Matthew Wade

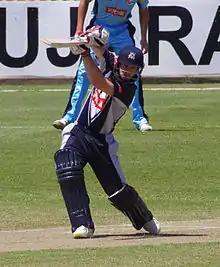
Wade batting for Victoria in 2011.

Wade played one List A match for the Tasmania Tigers in the 2006–07 Ford Ranger One Day Cup season, his only match for Tasmania in any form of the game in his first spell with the state side. His opportunities to be selected as a wicketkeeper in his home state were minimal due to the presence of Tim Paine, who at the time was seen as the likely successor to Brad Haddin as wicketkeeper in the Australian national team. Rather than attempt to become a specialist batsman, Wade moved to Victoria in the 2007/08 season, and within two years had established himself as the state's first choice wicketkeeper ahead of incumbent Adam Crosthwaite.